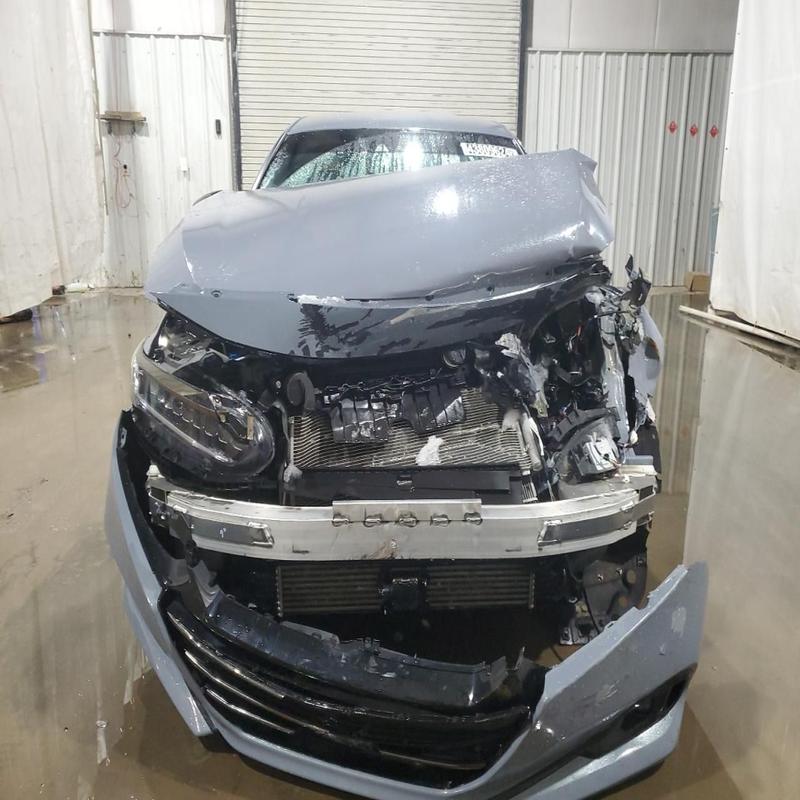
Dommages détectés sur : plaque d'immatriculation avant, pare-choc avant, feu avant droit, feu avant gauche, capot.
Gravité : majeur